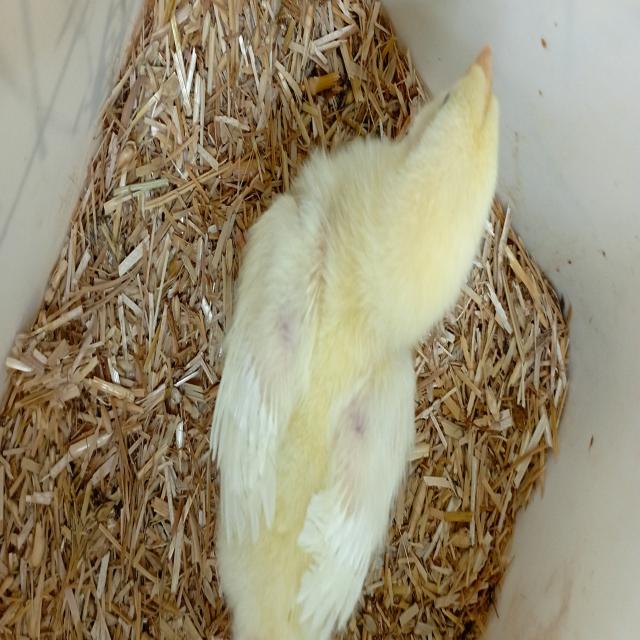
Weight: 153 g